Robert Sterling

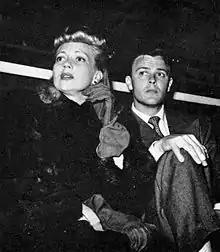
Sterling and then-girlfriend, later wife Ann Sothern at a Hollywood Stars baseball game (1942)

Sterling was married twice. His first marriage, in 1943, was to actress-singer Ann Sothern. They had a daughter, Patricia, who became an actress. Sothern and Sterling divorced in 1949.